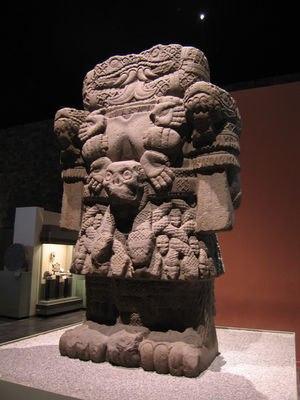
La mythologie aztèque est l'ensemble des mythes sur lesquels était basée la religion aztèque.